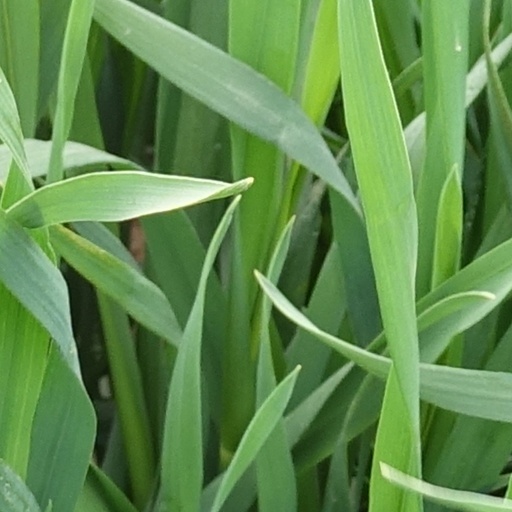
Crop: wheat